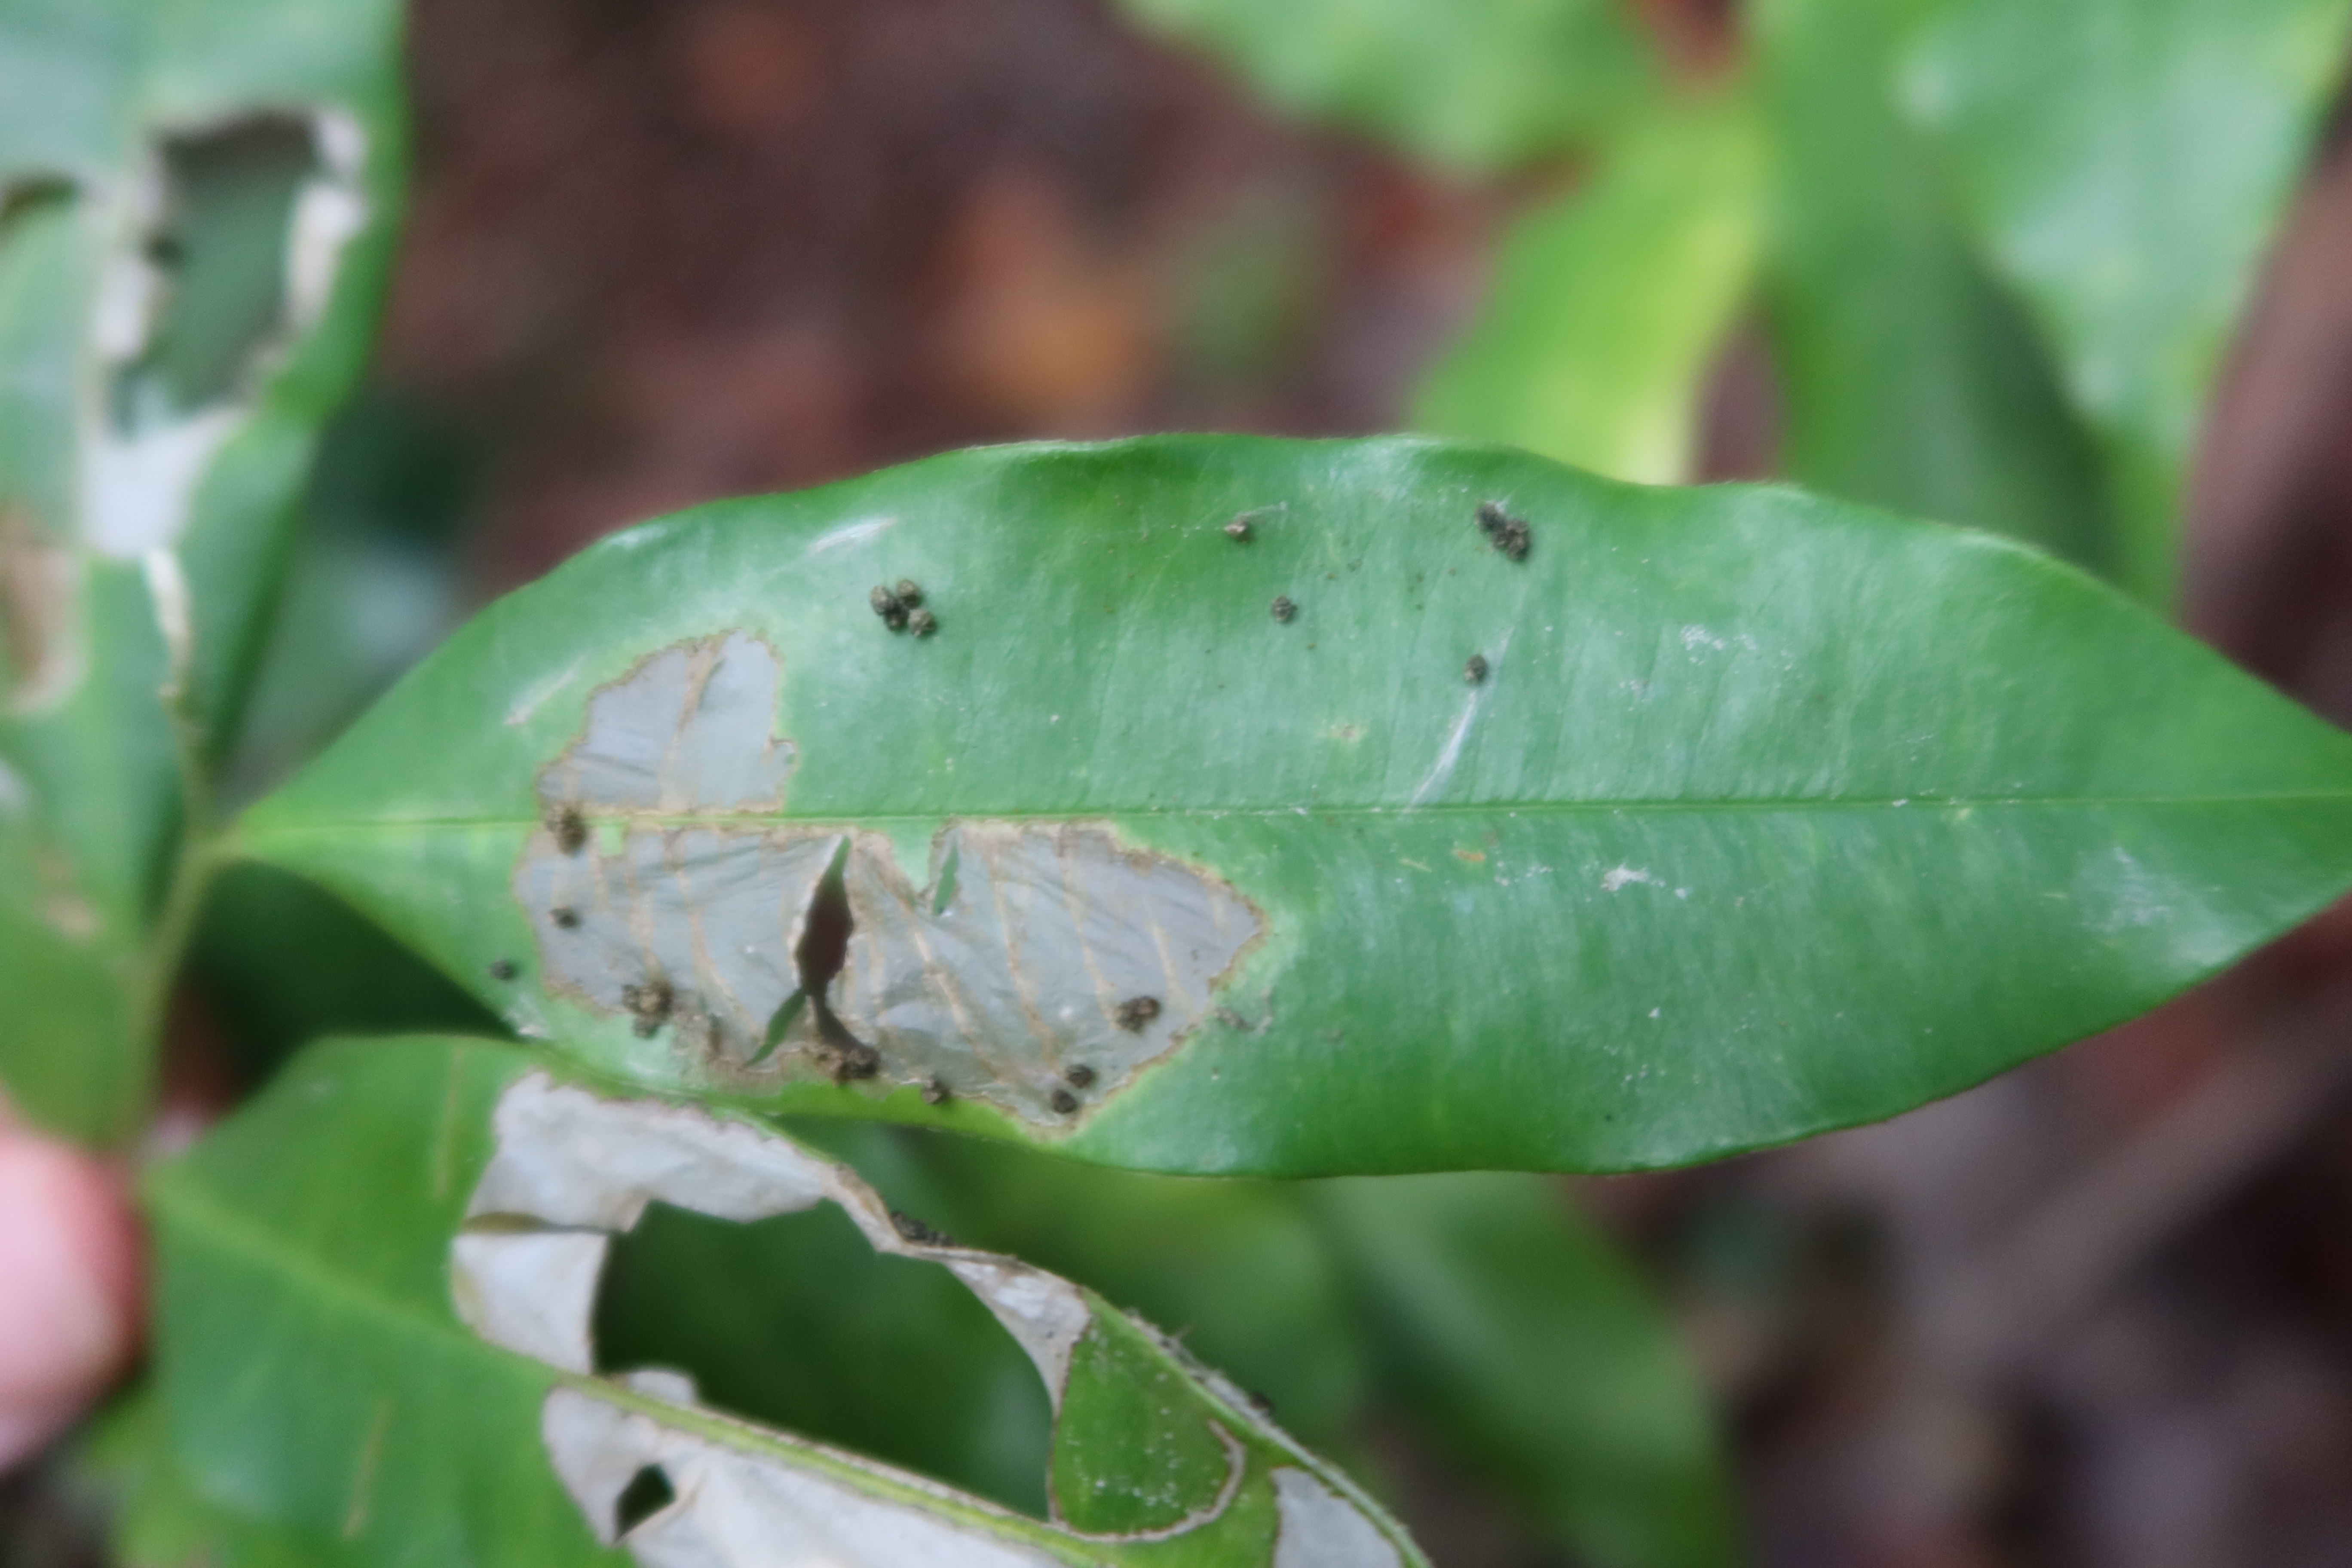
Label: Translucent lesion